The Crosby Boys

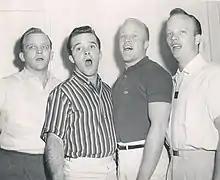
The Crosby Boys in 1959 (left to right: Gary, Lindsay, Phillip and Dennis)

The Crosby Boys was an American harmony singing group who were popular in nightclubs and on television during the 1950s and 1960s.